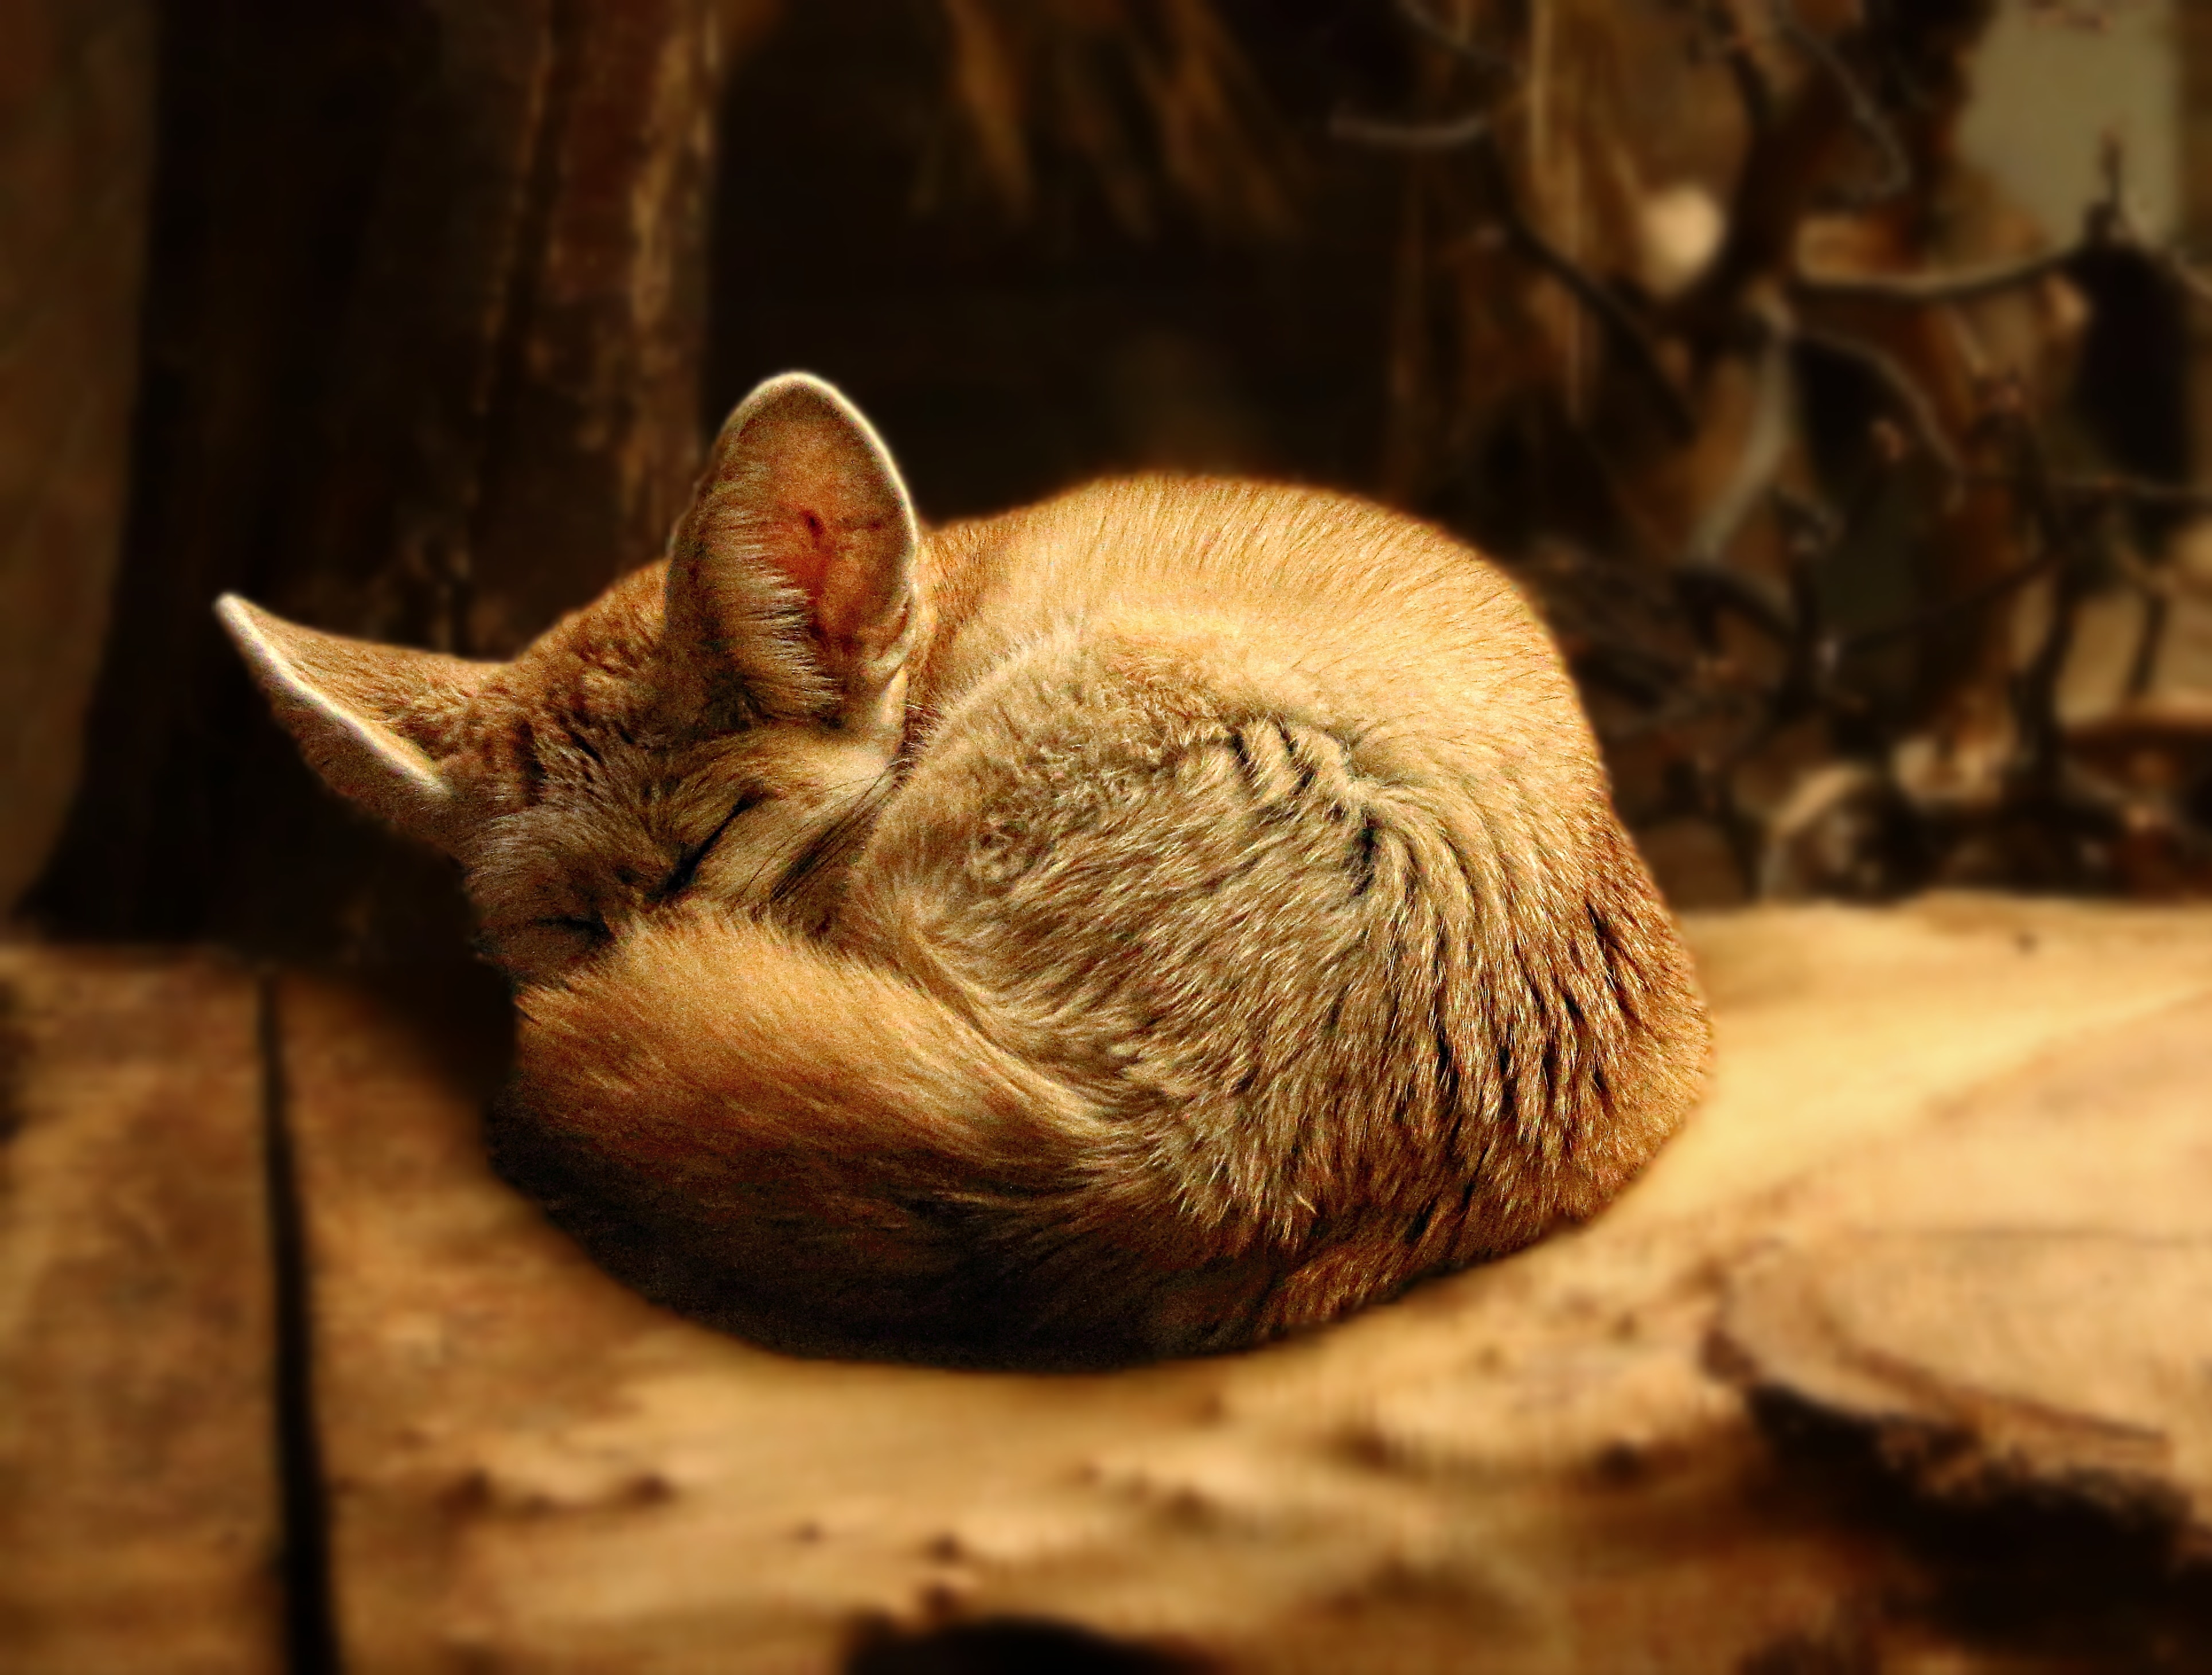
whiskers, cat, felidae, snout, wildlife, carnivore, fur, ear, sleep, nap, canidae, fennec fox, fawn